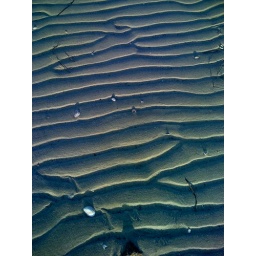
shot this with my cell phone while walking down the beach.. i liked the light with the patterns in the sand